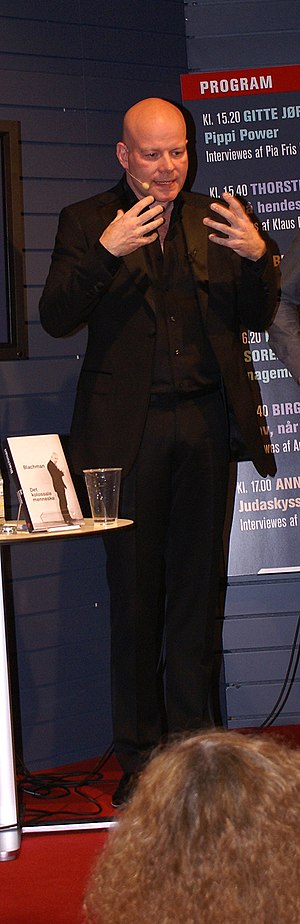
Det kolossale menneske
Thomas Blachman fortæller om bogen Blachman - Det kolossale menneske
Thomas Blachman, dansk jazzmusiker, komponist og producer fortæller om bogen Blachman - Det kolossale menneske på Bogforum-2008.
Det kolossale menneske er en biografi om jazz-musikeren og X Factor-dommeren Thomas Blachman skrevet af Torben Steno og Thomas Blachman selv. Bogen er første gang udgivet i år 2008.